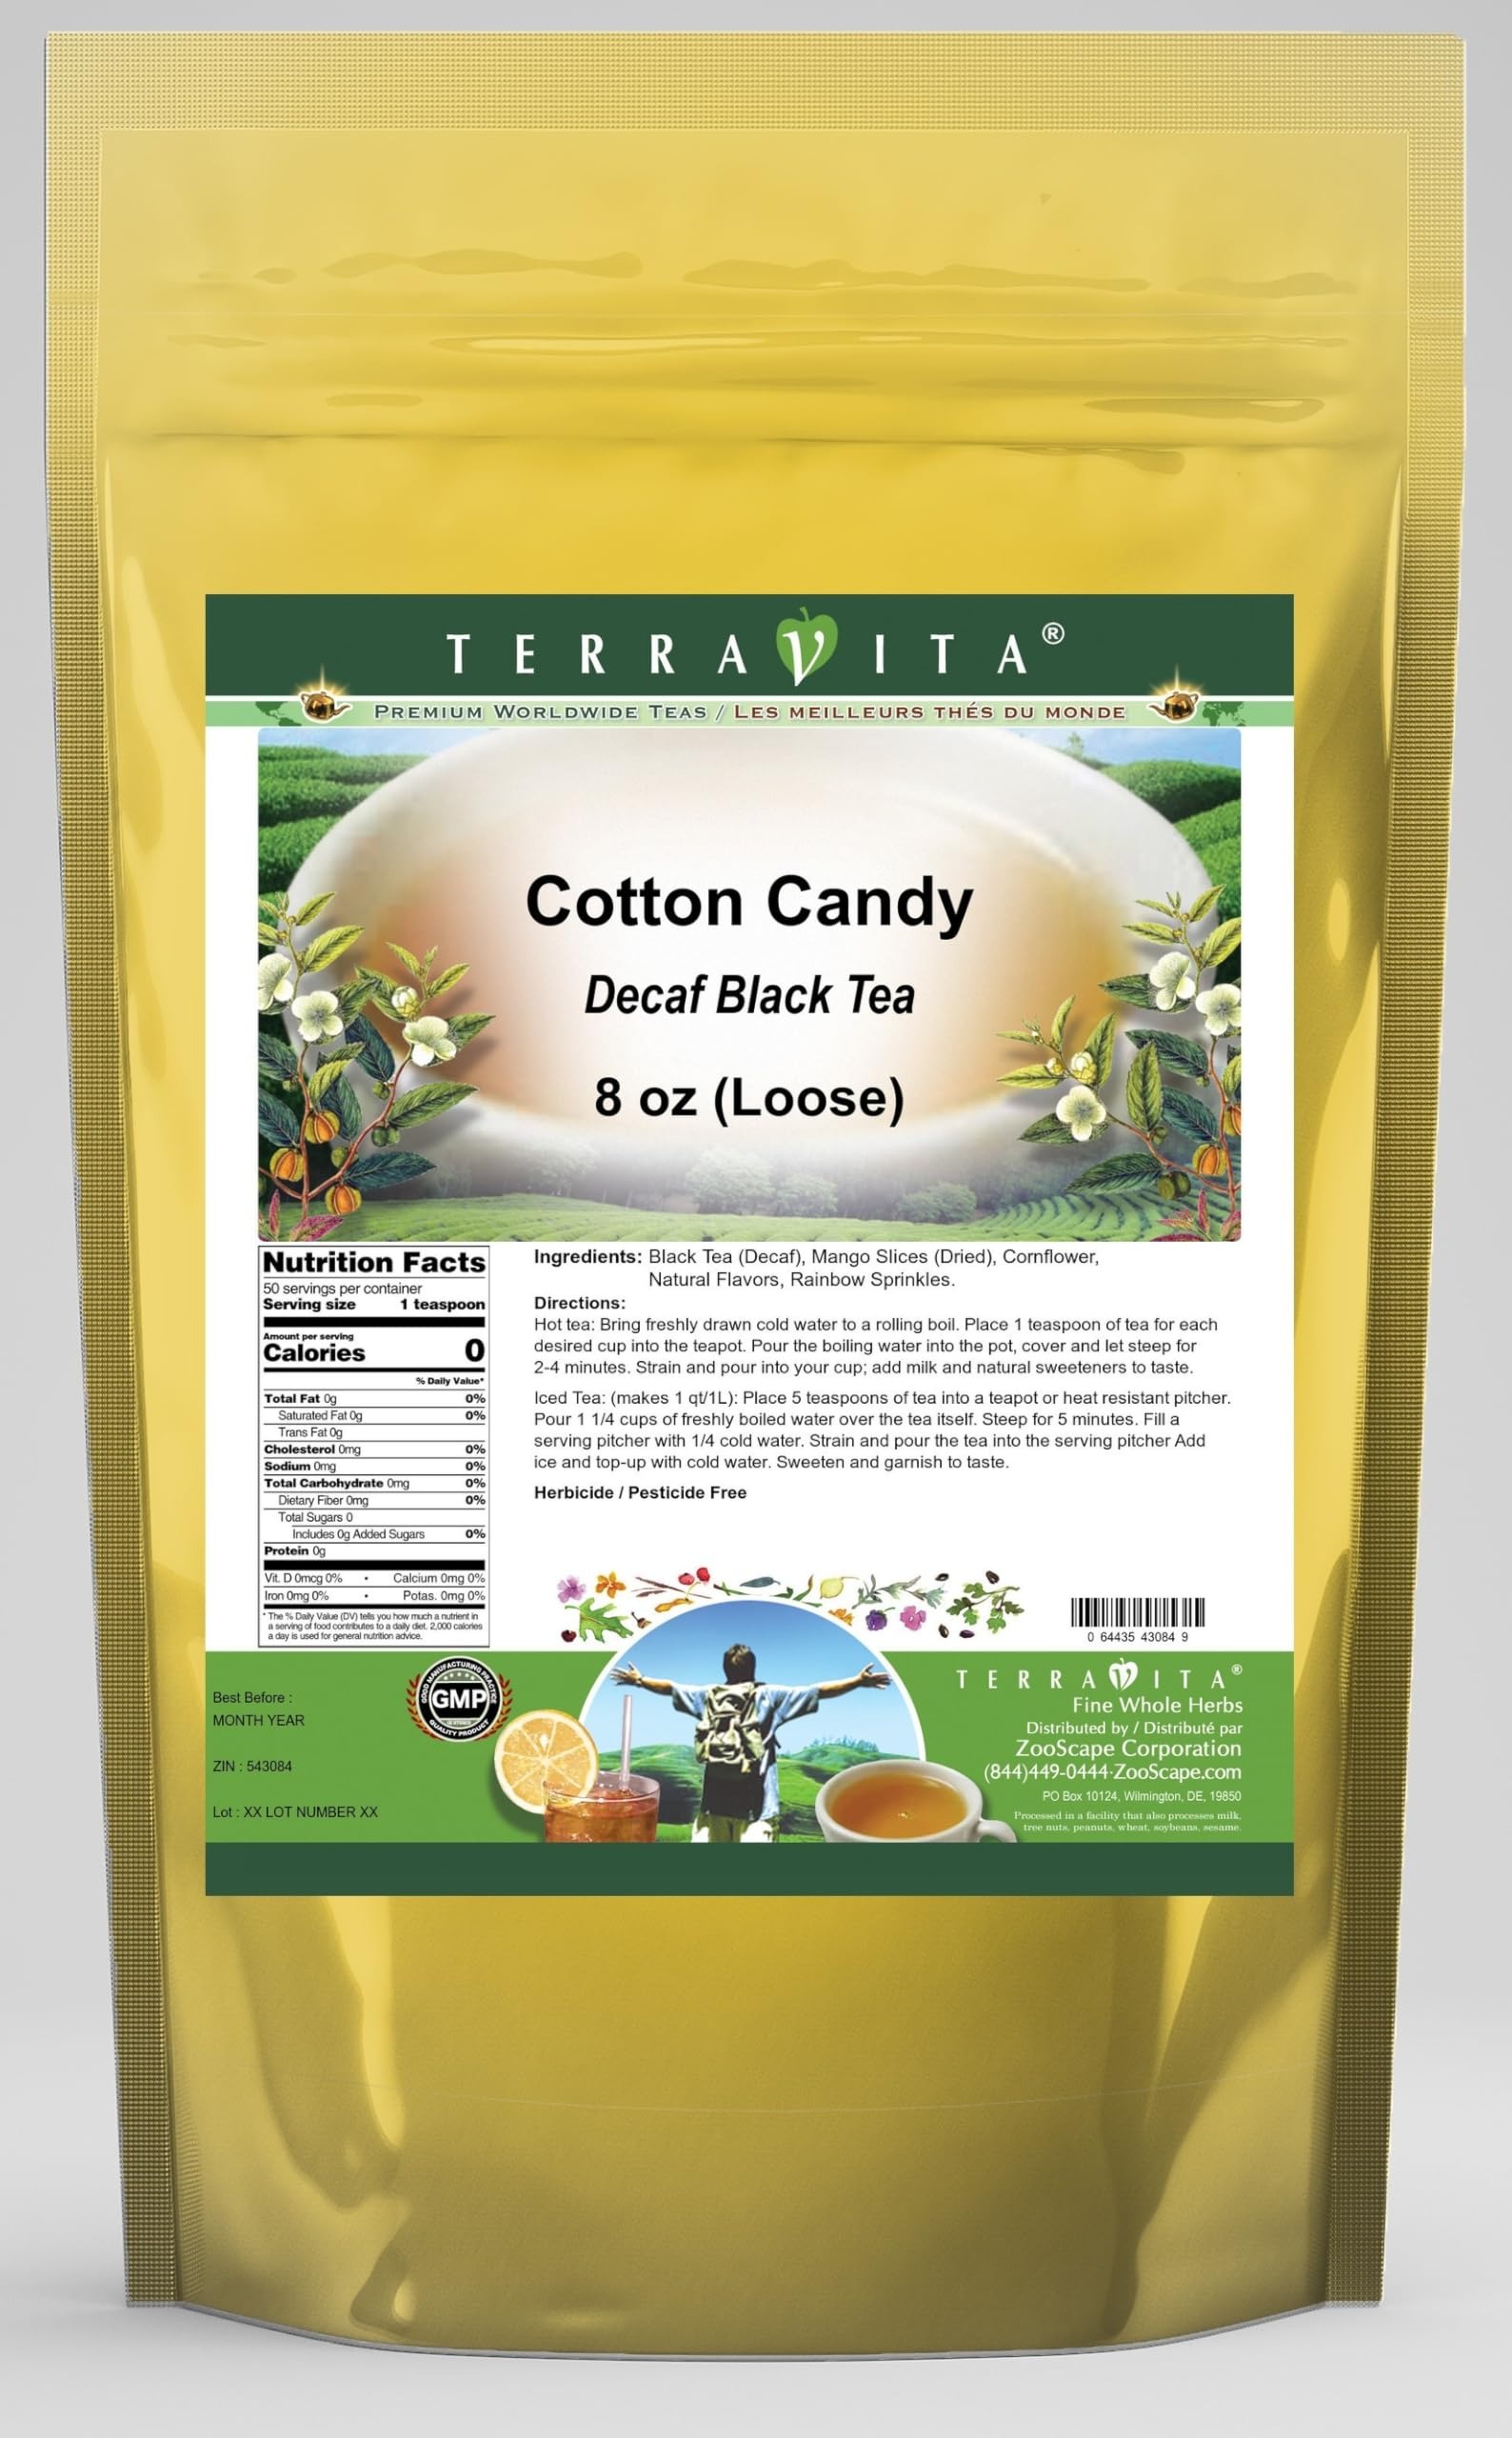
Item Name: Cotton Candy Decaf Black Tea (Loose) (8 oz, ZIN: 543084) - 2 Pack
Bullet Point 1: Our Cotton Candy Decaf Black Tea is a wonderful flavored decaffeinated Black tea with Mango Slices, Rainbow Sprinkles and Cornflower. You will enjoy the simple and elegant Cotton Candy taste! - Ingredients: Decaf Black tea, Mango Slices, Rainbow Sprinkles, Cornflower and Natural Cotton Candy Flavor.
Bullet Point 2: No fillers.
Bullet Point 3: Manufacturer: TerraVita
Bullet Point 4: Size: 8 oz
Bullet Point 5: Loose Leaf Black Tea - Packed in a convenient upright pouch!
Product Description: Our Cotton Candy Decaf Black Tea is a wonderful flavored decaffeinated Black tea with Mango Slices, Rainbow Sprinkles and Cornflower. You will enjoy the simple and elegant Cotton Candy taste! - Ingredients: Decaf Black tea, Mango Slices, Rainbow Sprinkles, Cornflower and Natural Cotton Candy Flavor. - Hot tea brewing method: Bring freshly drawn cold water to a rolling boil. Place 1 teaspoon of tea for each desired cup into the teapot. Pour the boiling water into the pot, cover and let steep for 2-4 minutes. Strain and pour into your cup; add milk and natural sweeteners to taste. - Iced tea brewing method: (to make 1 liter/quart): Place 5 teaspoons of tea into a teapot or heat resistant pitcher. Pour 1 1/4 cups of freshly boiled water over the tea itself. Steep for 5 minutes. Fill a serving pitcher with 1/4 cold water. Strain and pour the tea into the serving pitcher Add ice and top-up with cold water. Sweeten and garnish to taste. - TerraVita is an exclusive line of premium-quality, natural source products that use only the finest, purest and most potent ingredients found around the world. TerraVita is hallmarked by the highest possible standards of purity, potency, stability and freshness. All of our products are prepared with the highest elements of quality control, from raw materials through the entire manufacturing process, up to and including the moment that the bottles or bags are sealed for freshness and shipped out to you. Our highest possible standards are certified by independent laboratories and backed by our personal guarantee. - TerraVita exists to meet and ensure your family's health and wellness without the harmful effects of chemicals and health products. We strive to make all of our products affordable and reliable and are constantly searching the marke
Value: 16.0
Unit: Ounce

Price: 88.39